Dresden Codex

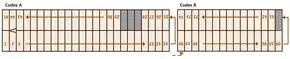
First page sequencing of the codex by Agostino Aglio

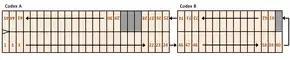
Correct reading order of the pages within the codex

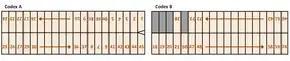
The presentation of the "Dresden Codex" since 1945

Italian artist and engraver Agostino Aglio, starting in 1826, became the first to transcribe and illustrate the codex completely for Irish antiquarian Lord Kingsborough, who published it in his nine volumes of "Antiquities of Mexico" in 1831–48. The codex then had some damage due to handling, sunlight, and moisture.